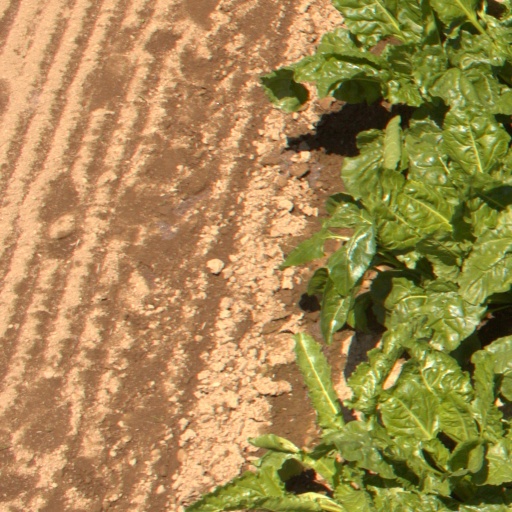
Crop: sugar beet